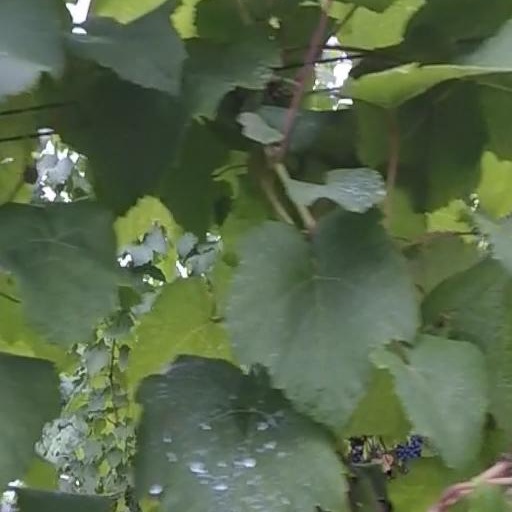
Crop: grape